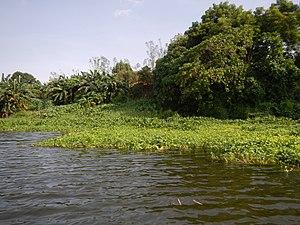
Ipomoea aquatica, le liseron d'eau, ipomée aquatique, patate aquatique ou kangkong, est une espèce de plantes dicotylédones de la famille des Convolvulaceae, tribu des Ipomoeeae, originaire d'Extrême-Orient.